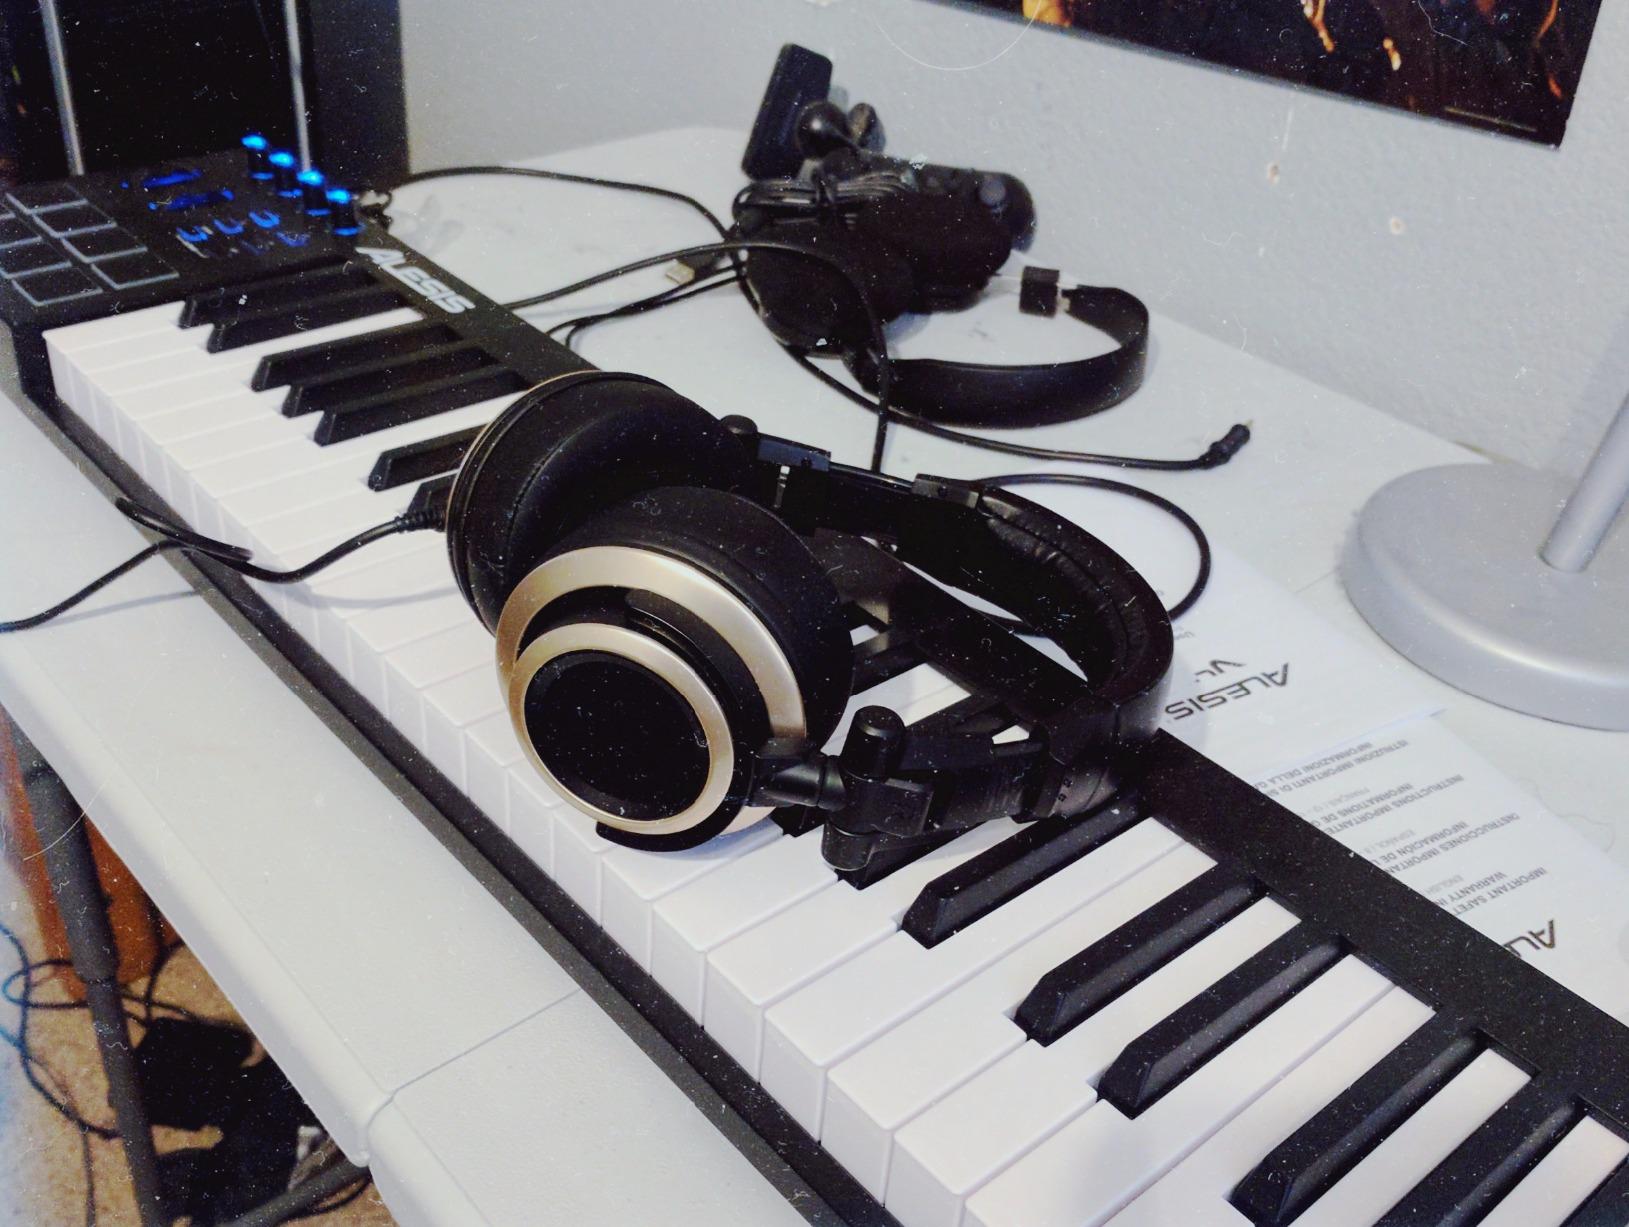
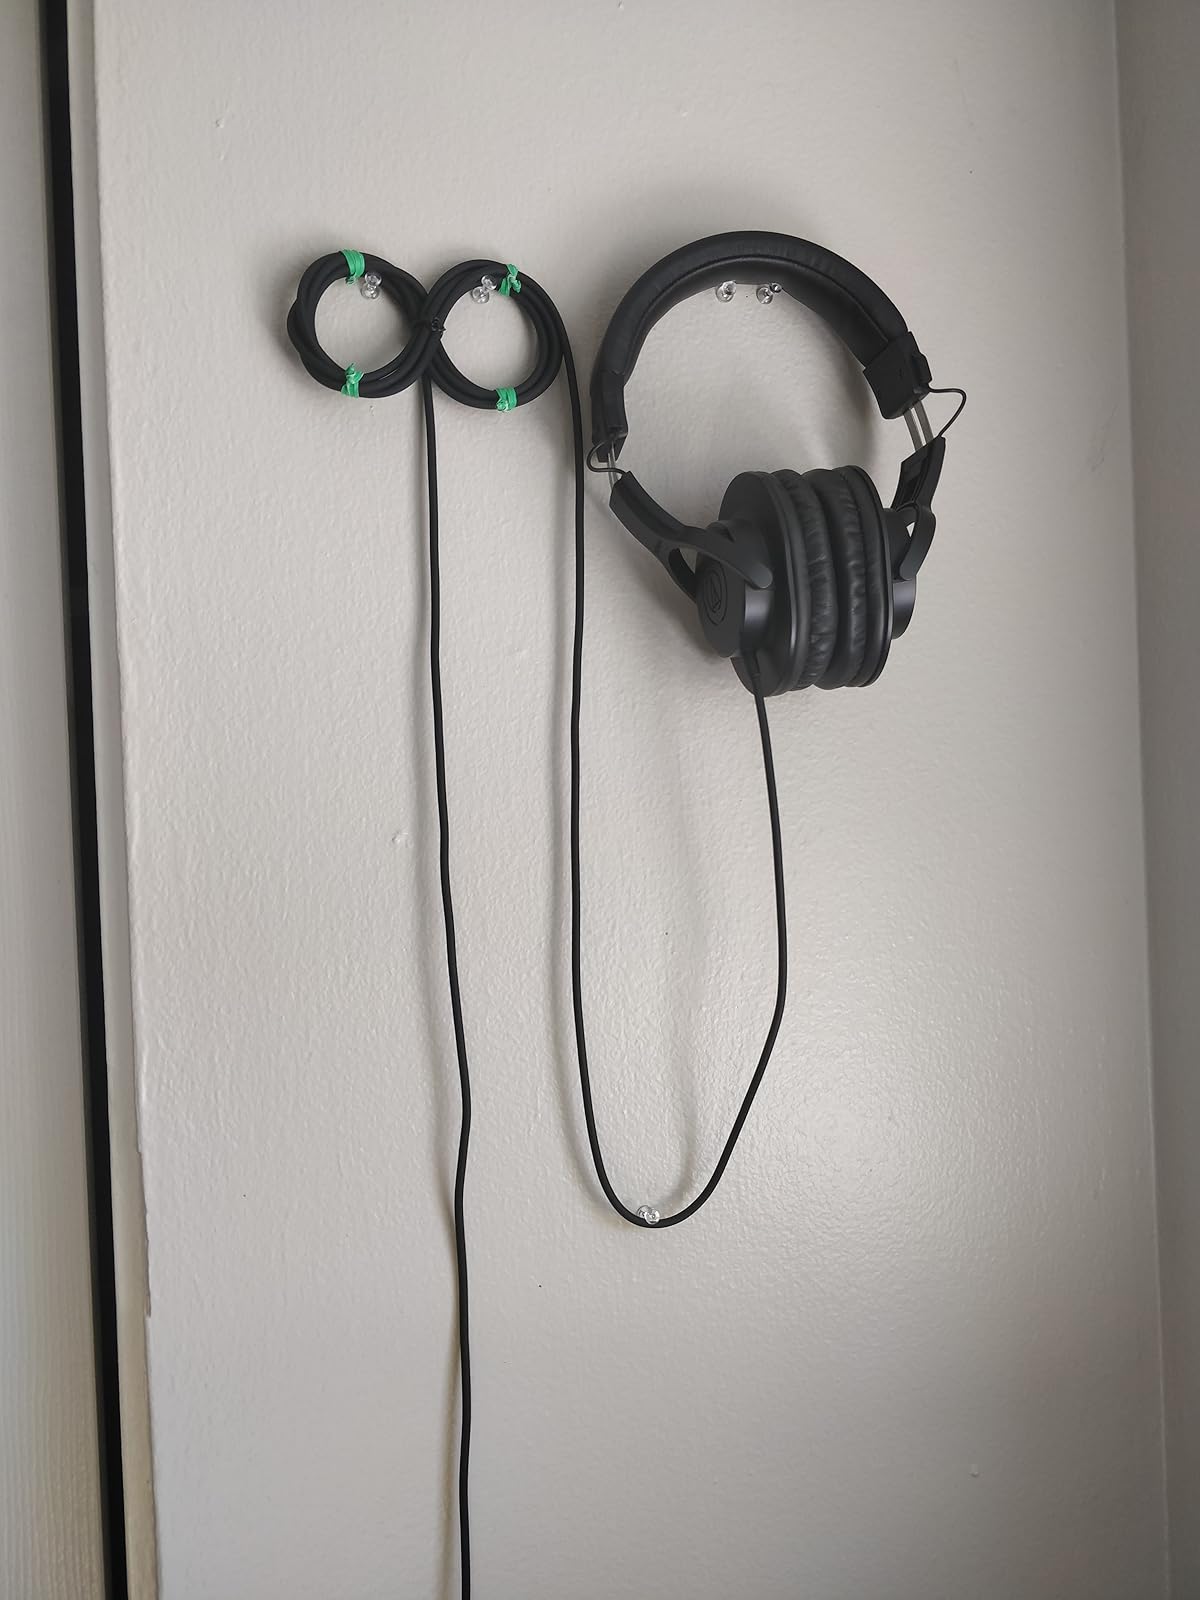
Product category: headphones
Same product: no